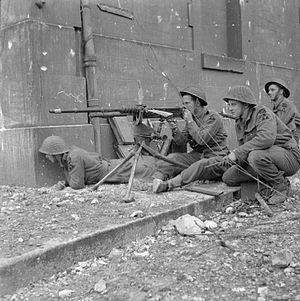
La mitrailleuse Hotchkiss Modèle 1914 est une arme à feu automatique en usage dans l’armée française au début du XXᵉ siècle. Version améliorée de la mitrailleuse Hotchkiss modèle 1900, la mitrailleuse Hotchkiss modèle 1914 en calibre 8 mm Lebel était la principale arme automatique de l'armée française pendant les dernières années de la Première Guerre mondiale. Elle fut également utilisée par le corps expéditionnaire américain en 1917 et 1918. Fabriquée en France à Saint-Denis et à Lyon par les Établissements Hotchkiss et Cie, elle fut également exportée et fabriquée sous licence à l'étranger.